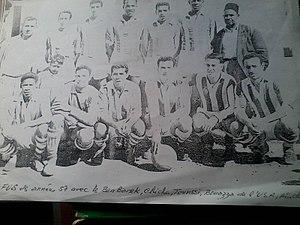
L'équipe du FUS en 1957.
Le Fath Union Sport, couramment abrégé en FUS de Rabat ou FUS, est un club de football marocain basé à Rabat et fondé en 1946. Il dispute ses premières compétitions officielles à partir de l'année 1946 au sein de la LMFA, où le club atteint rapidement le premier niveau de la ligue.